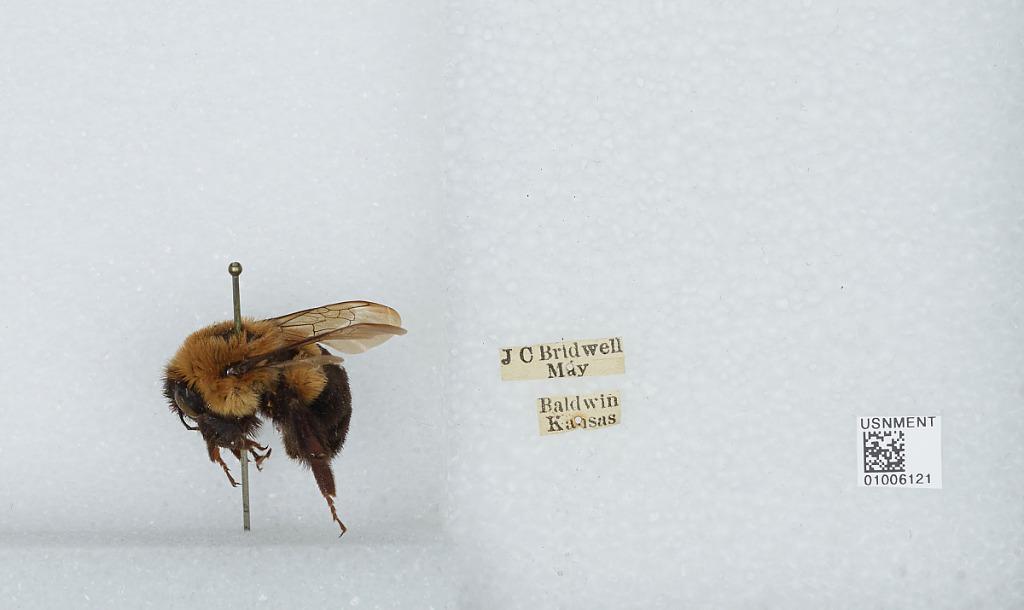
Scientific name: Bombus (Pyrobombus) impatiens Cresson
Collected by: J. Bridwell
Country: United States
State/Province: Kansas
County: Douglas
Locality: Baldwin
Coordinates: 38.7775, -95.1875